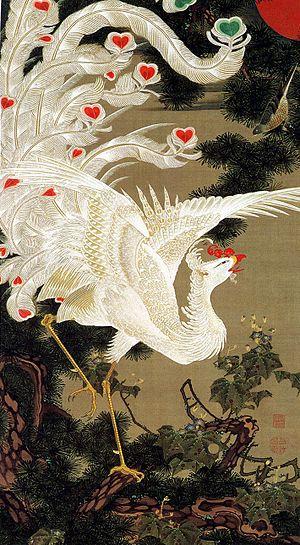
La peinture japonaise, l'un des plus anciens et des plus raffinés des arts visuels japonais, comprend une grande variété de genres et de styles. Comme c'est le cas dans l'histoire des arts japonais en général, la longue histoire de la peinture japonaise présente à la fois la synthèse mais aussi la concurrence entre l'esthétique japonaise native et l'adaptation d'idées importées, principalement de la peinture chinoise, particulièrement influente dans un certain nombre de domaines.
Le musée des Collections impériales est situé dans les jardins du palais impérial de Tokyo. Il présente des expositions temporaires d'une partie des trésors de la maison impériale.